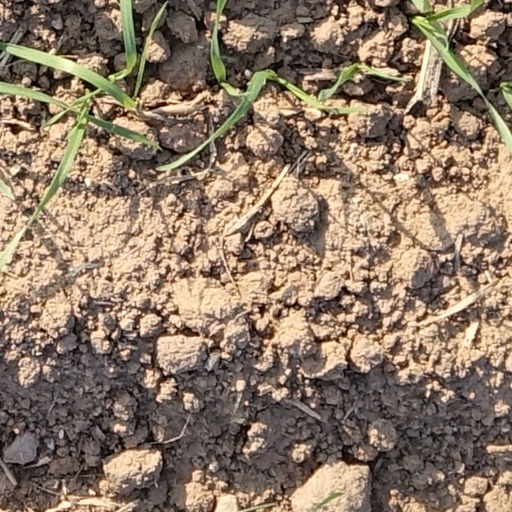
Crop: wheat